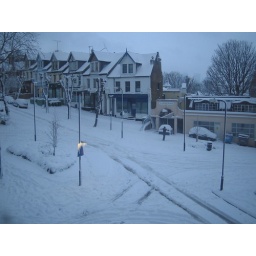
View from our bedroom window in the morning